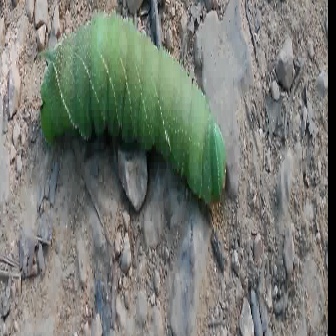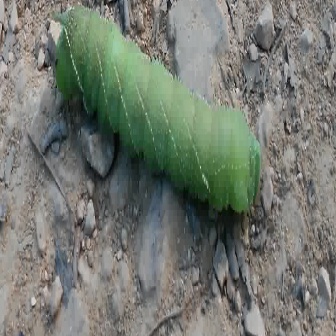
  Please identify the target specified by the bounding box [36,15,225,204] in the first image and locate it in the second image. Return the coordinates in [x_min,y_min,x_max,y_max] format.
Answer: [51,4,260,213]